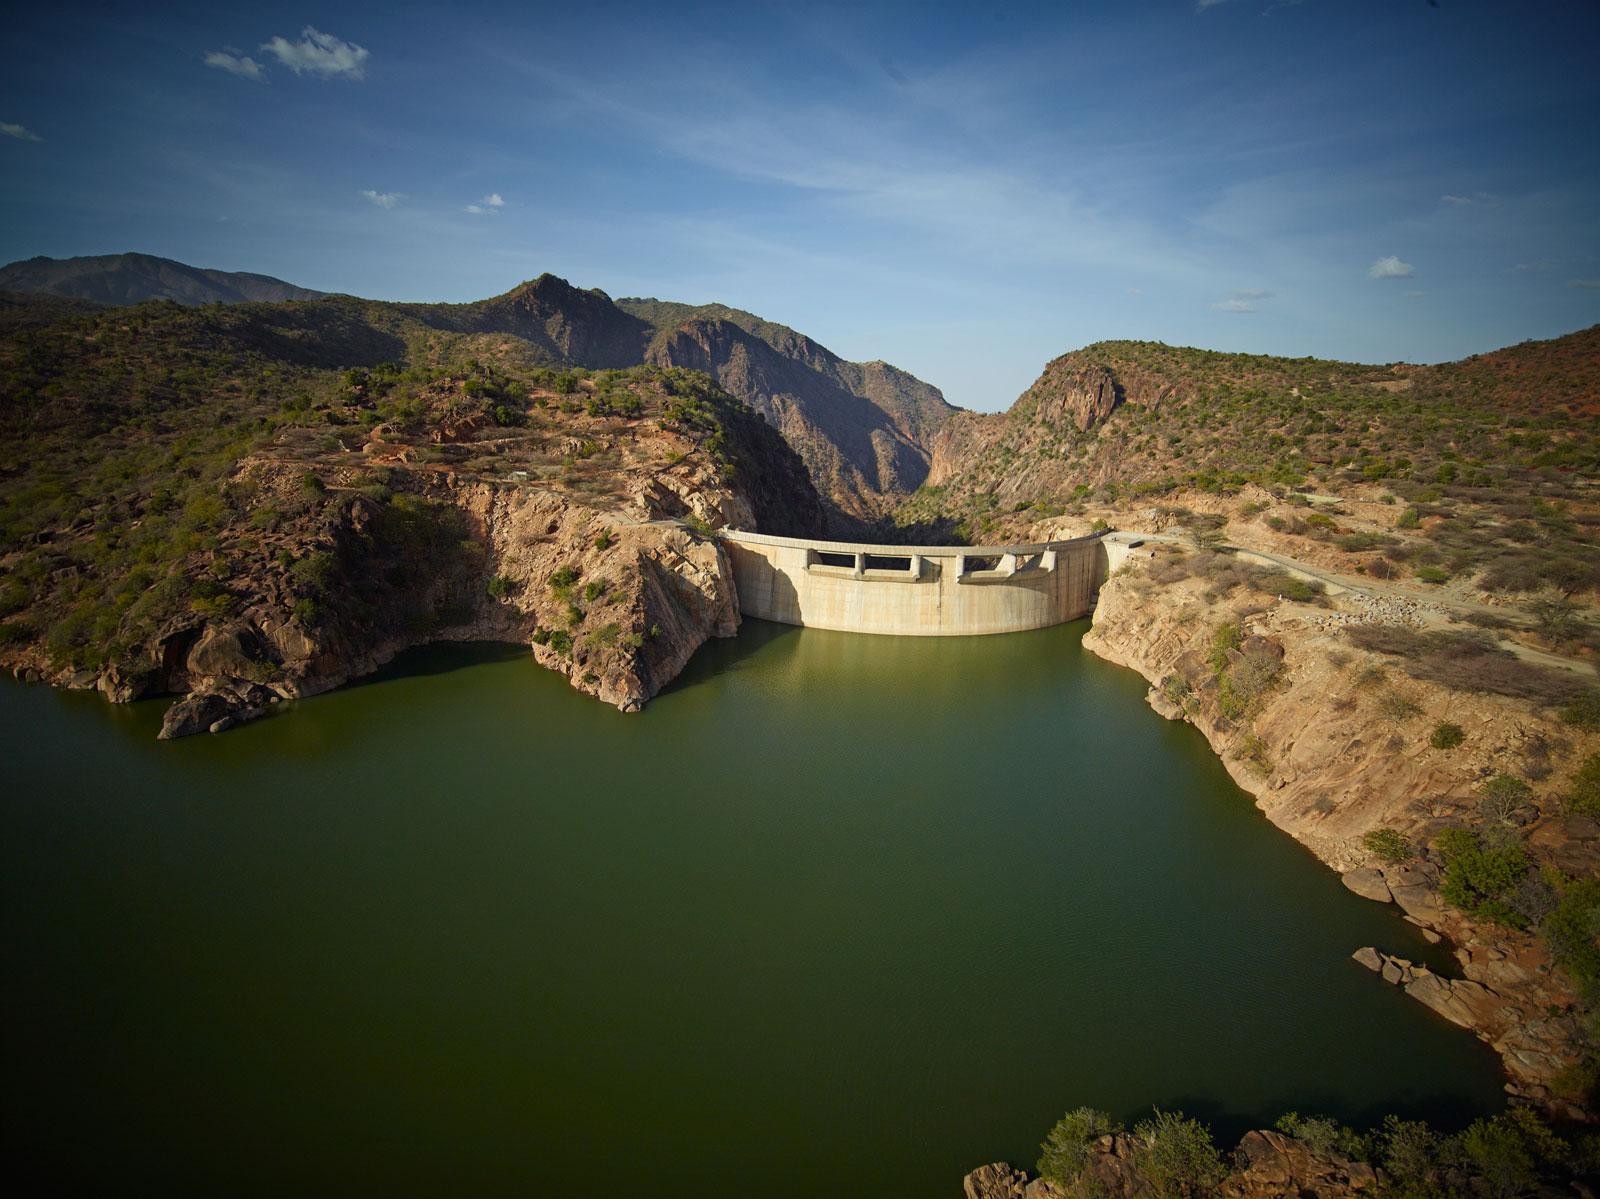
Bwawa la kufulia umeme kubwa likiwa katikati ya milima inayotengeneza mandhari ya kuvutia sana. Milima hii imefunikwa na uoto wa asili wa majani mazito na miti yenye rangi ya kijani chini ya anga la bluu.